Theresa May

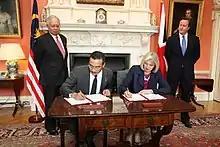
May, David Cameron and Najib Razak, 14 July 2011

At the Conservative Party Conference in October 2011, while arguing that the Human Rights Act needed to be amended, May gave the example of a foreign national who the Courts ruled was allowed to remain in the UK, "because—and I am not making this up—he had a pet cat". In response, the Royal Courts of Justice issued a statement, denying that this was the reason for the tribunal's decision in that case, and stating that the real reason was that he was in a genuine relationship with a British partner, and owning a pet cat was simply one of many pieces of evidence given to show that the relationship was "genuine". The Home Office had failed to apply its own rules for dealing with unmarried partners of people settled in the UK. Amnesty International said May's comments only fuelled "myths and misconceptions" about the Human Rights Act and Justice Secretary Kenneth Clarke subsequently called May's comments "laughable and childlike."